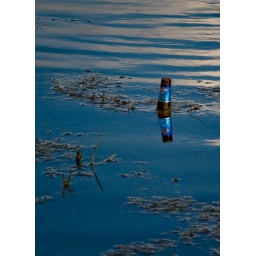
beer bottle floating in the lake